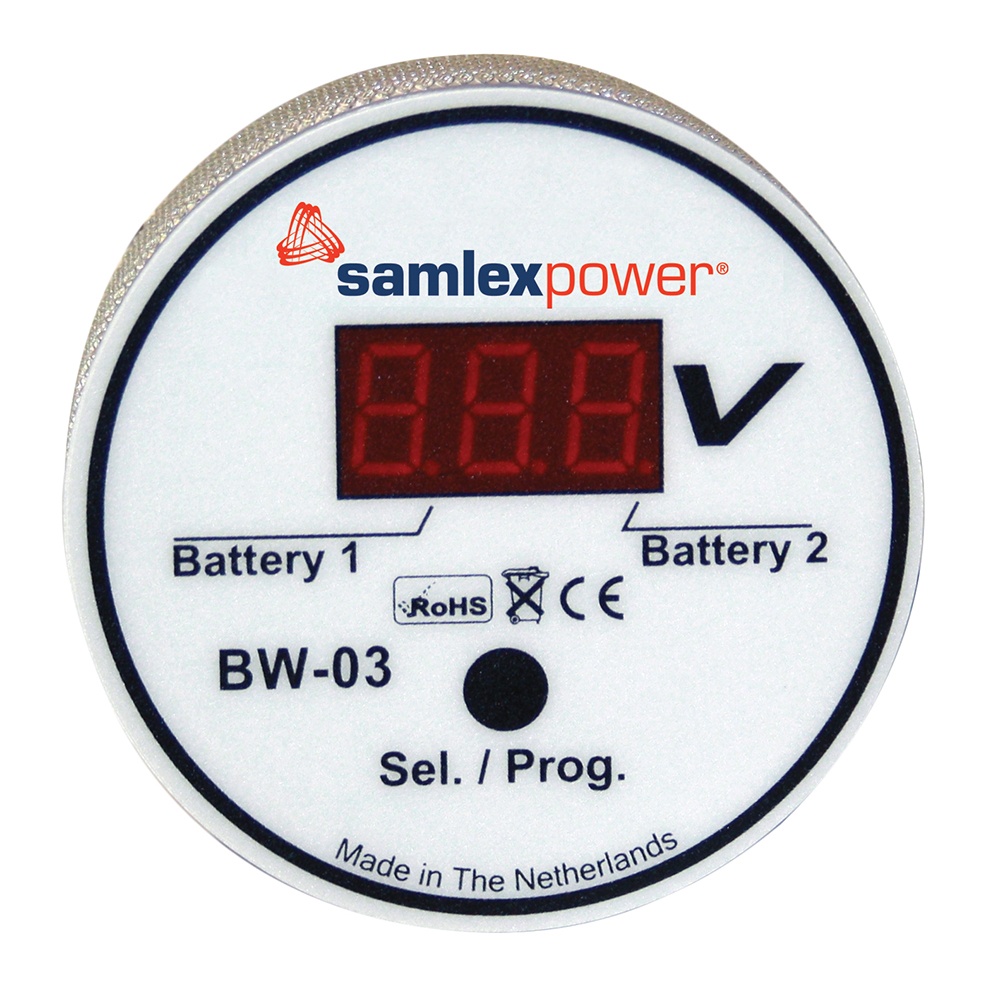
Samlex Dual Battery Monitor - 12V or 24V - Auto Detection [BW-03]
Dual Battery Monitor - 12V or 24V - Auto Detection Features: Multiple battery monitoring using advanced micro-controller Auto 12V/24V detection Digital display Programmable alarm thresholds Very low power consumption/Power Saving Mode Splash resistant top Easy to install/shallow mounting depth WARNING: This product can expose you to chemicals which are known to the State of California to cause cancer, birth defects or other reproductive harm. For more information go to P65Warnings.ca.gov . Owner's Manual (pdf) Brochure (pdf)
Brand: Samlex America
Category: Electronics > Electronics Accessories > Power > Battery Accessories > General Purpose Battery Testers